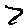
Label: 7